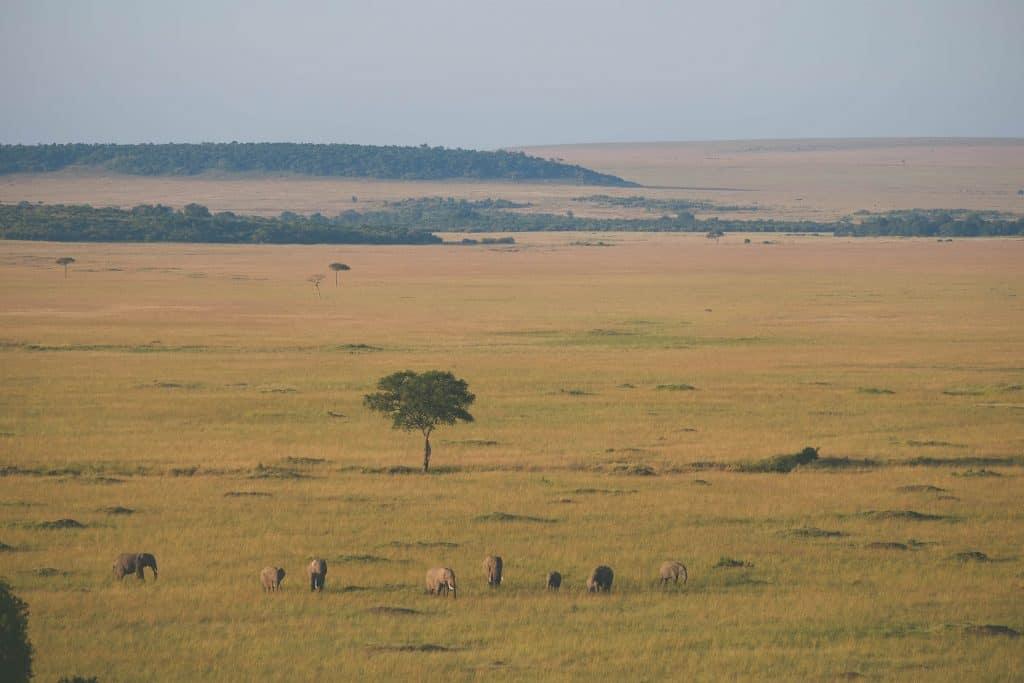
Hii ni sehemu ya ardhi iliyotawaliwa na nyasi fupi, ndefu miti iliyoachana achana pamoja na misitu kwa mbali. Kuna wanyama aina ya tembo katika eneo hili, hivyo eneo hili ni zuri kwa ajili ya makazi ya viumbe hai wakiwemo wanyama pamoja na ndege.